Karl Kae Knecht

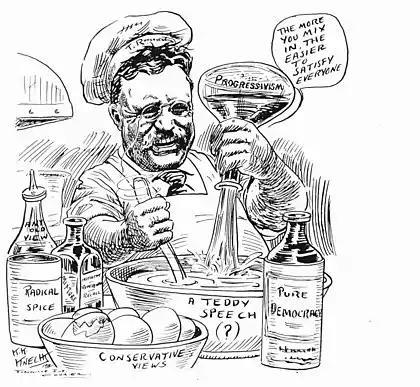
"The more you mix in, the easier to satisfy everyone", a cartoon by Knecht, "Evansville Courier", Oct. 1912.

Karl Kae Knecht (December 4, 1883 – July 28, 1972) was an American artist who was the cartoonist for the "Evansville Courier" (now "Courier & Press") from 1906 to 1960 and was instrumental in the founding of Evansville's Mesker Park Zoo. His work was the subject of a book, "The World of Karl Kae Knecht Through His Cartoons" by Philip C. Ensley, published in 1979 by University of Evansville Press.